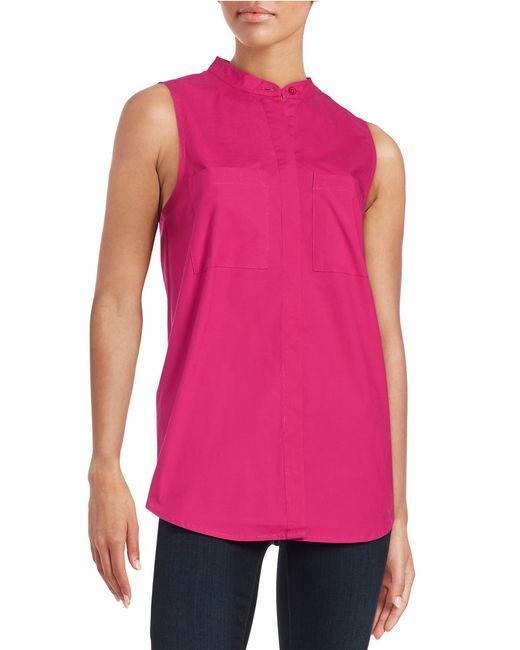
rosa lässige Button-Down-Tunika mit Taschen